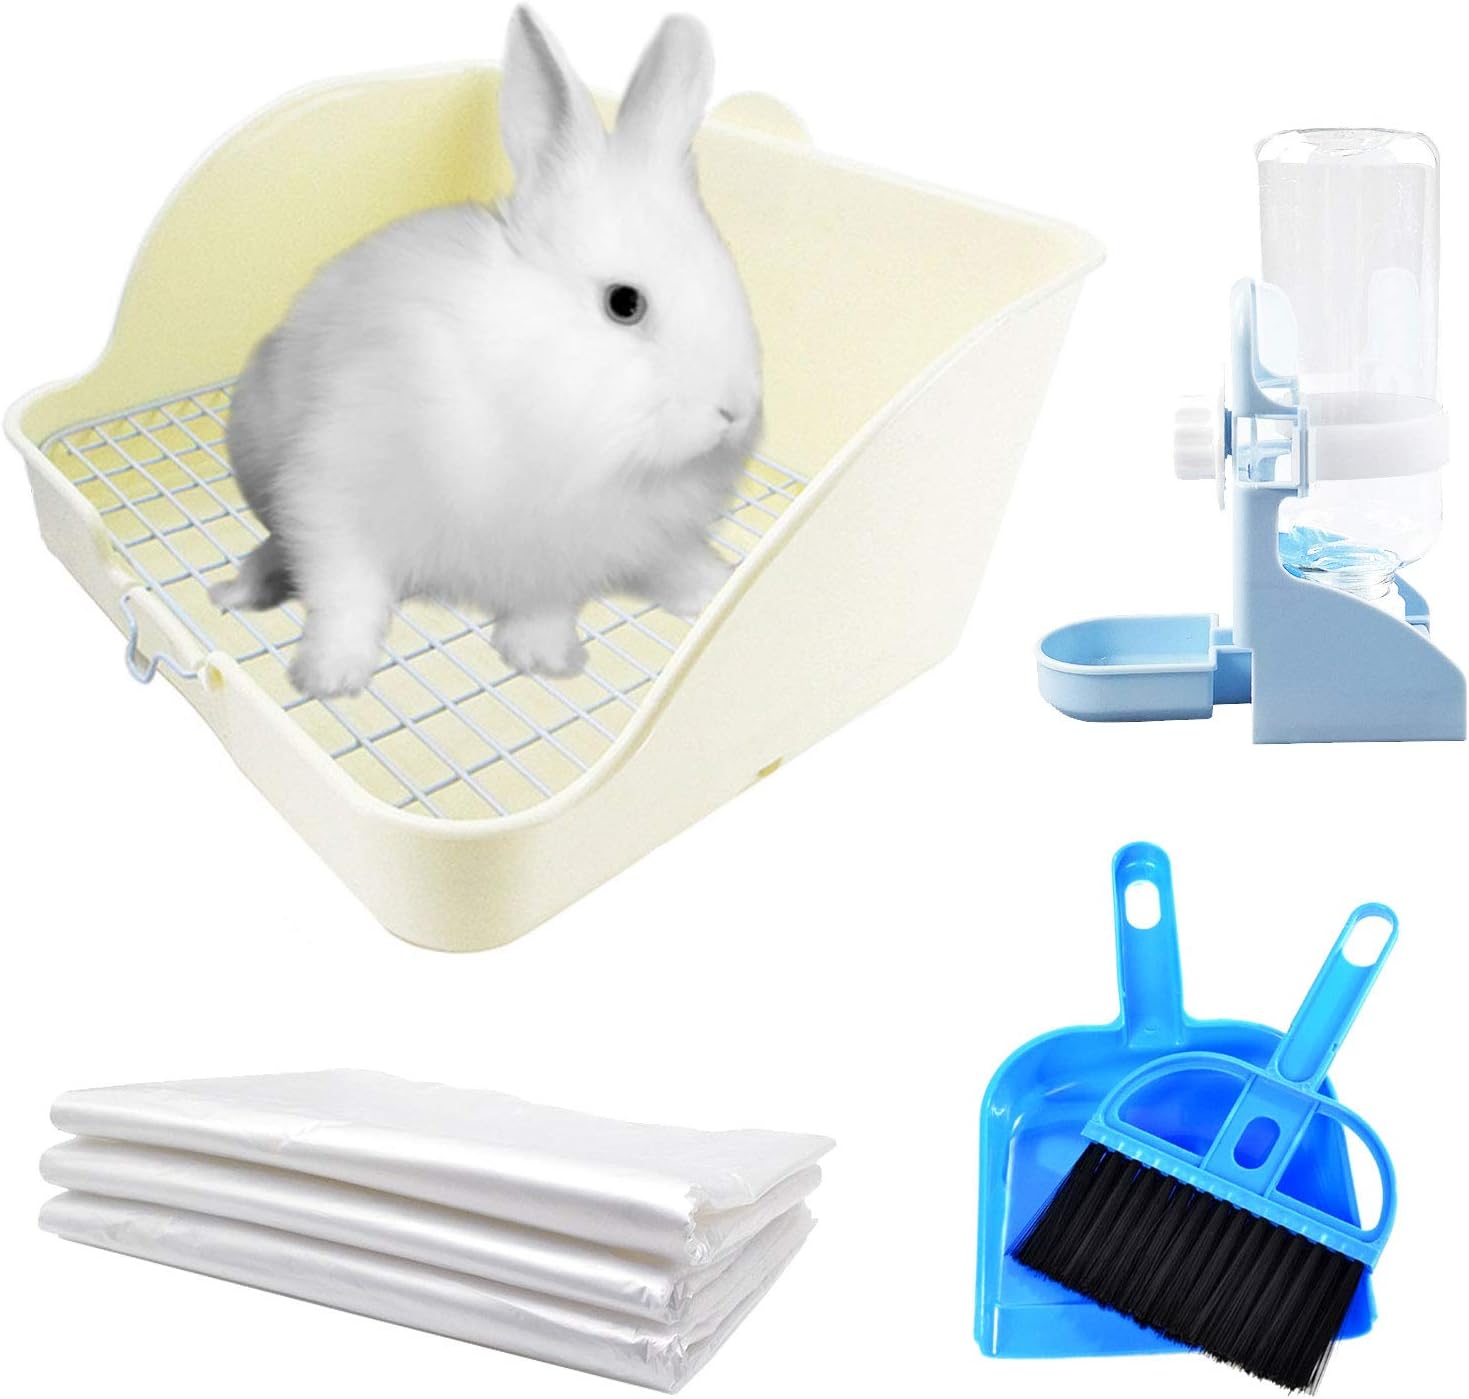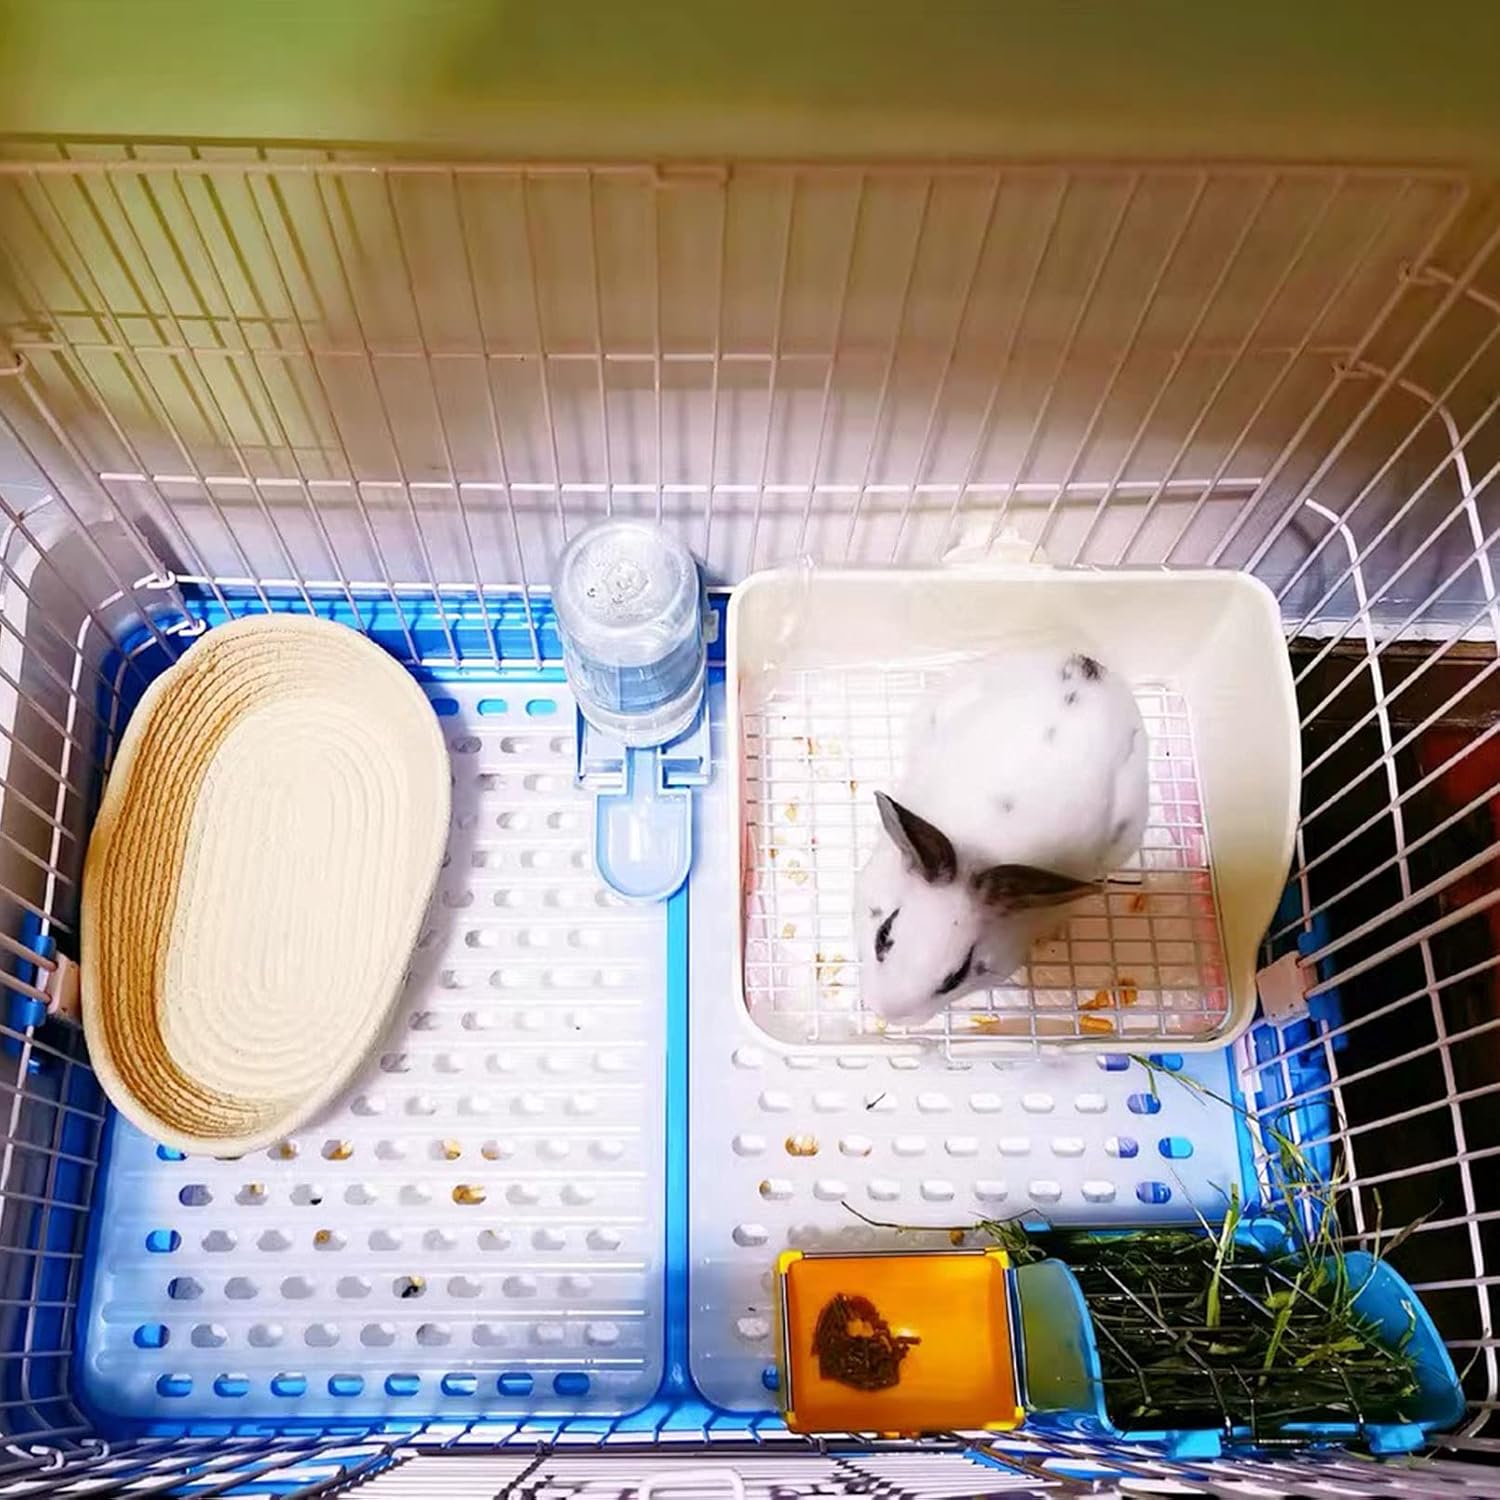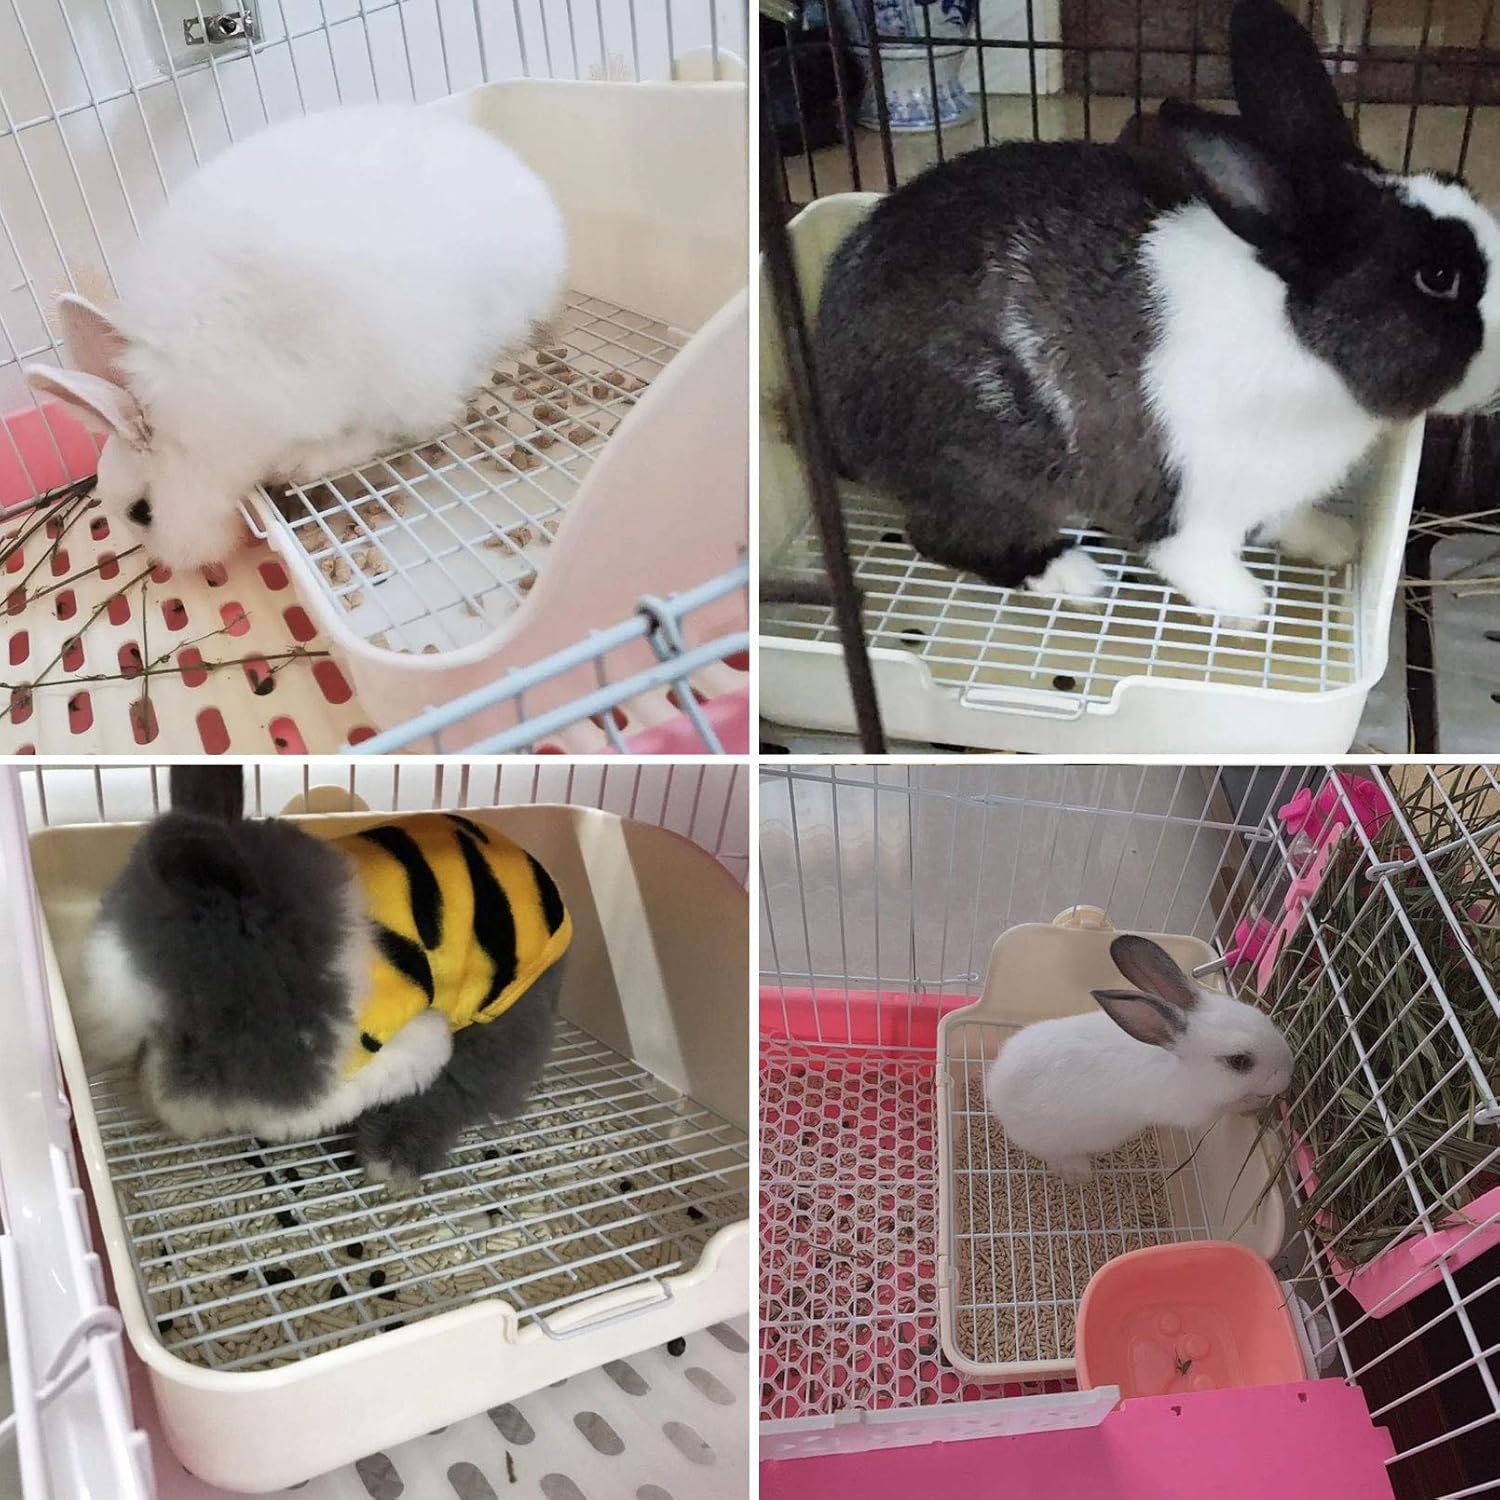
kathson Rabbit Litter Box Toilet Pet Potty Trainer Cage Corner Tray Pan Litter Bedding Box Hanging Water Fountain Automatic Dispenser for Adult Guinea Pigs Rabbits Hamster Chinchilla Ferret
Category: Pet Supplies
Small animal litter box is made from high quality plastic and Strong metal mesh, which can keep your pet's cage clean and tidy, giving small animals a comfortable environment. Rotary buckle is designed to be attached to the cage to prevent pets from upsetting the toilet. Complete with an automatic water feeder to make sure your pet has enough clean water to drink. FEATURES： 1. Buckle design to keep litter tray in place and prevent pets from dragging or knocking over the litter tray. 2. The litter tray is easy to clean. just separate the top board from the box and rinse it with water or put some bedding or liners on the bottom, dump it. 3. The mesh hole is 0.87" long and 0.43" wide, suitable for adult rabbits. You don't have to worry about your pet's feet getting stuck. 4. Complete with an automatic water feeder, disposable rabbit litter box liners and blue small dustpan and broom set, are very practical combination products. 5. Fix the litter tray in the cage and pour the rabbit's excrement into the litter tray. Letting rabbit smell can help rabbit defecate on the litter tray. SPECIFICATIONS: Litter tray: white, 11" x 9" x 5.9" (L x W x H) Water bottle: Blue, 17oz Disposable rabbit litter box liners: 19.7" x 11.8"(L x W) Dustpan and broom set: Blue, 7.48" x 5.1"(L x W) Package Contents: 1 x Litter tray 1 x automatic water feeder 50 x disposable rabbit litter box liners 1 x small dustpan and broom set Note: 1.Please allow 1-3cm error due to manual measurement. Please make sure you do not mind before you bid. 2.Due to the difference between different monitors, the picture may not reflect the actual color of the item. Thank you! If you have any questions please feel free to contact us and we will try our best to solve them with in 24 hour
Features: 【STRONG BEARING CAPACITY】The upper tray is made of steel wire with strong bearing capacity and has 4 supporting points for adult rabbits, guinea pigs ,hamsters, ferrets, squirrels and other small animals. | 【HUMANIZED DESIGN】The toilet box is raised on three sides to prevent urine from spilling out into the open, and the mesh is wide enough for feces to leak out. The rabbit toilet has a fixed rotary buckle that hold the litter tray securely to your cage, preventing it from being overturned and moved by rabbits. Cage wire mesh gap of 0.59-1.97 inches can be used. | 【AUTOMATIC WATER DISPENSER】Automatic water dispenser for pets is designed with gravity flow, which can control the amount of water, prevent overflow, seal design, prevent leakage and dust from entering. This water bottle will ensure that your pet stays hydrated while you are away. The water bottle attaches easily to the cage and is easy to fill and clean. | 【PERFECT SIZE】Rabbit toilet size is 11" x 9" x 5.9" (L x W x H). Large space of the toilet for your pet to provide a more comfortable environment. The water bottle is about 17 ounces. Make sure your pet has plenty of water to drink while you're away. | 【HIGH QUALITY MATERIAL】Made of durable, high-quality plastic. The tray is made of stainless steel net with reinforced to hold adult small animals.